Paul Krugman

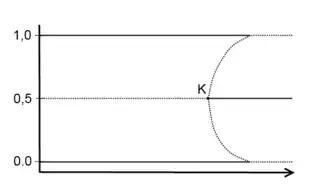
Graph illustrating Krugman's 'core-periphery' model. The horizontal axis represents costs of trade, while the vertical axis represents the share of either region in manufacturing. Solid lines denote stable equilibria, dashed lines denote unstable equilibria.

Krugman became an assistant professor at Yale University in September 1977. He joined the faculty at MIT in 1979. From 1982 to 1983, Krugman spent a year working at the Reagan White House as a staff member of the Council of Economic Advisers. He rejoined MIT as a full professor in 1984. Krugman has also taught at Stanford and the London School of Economics.